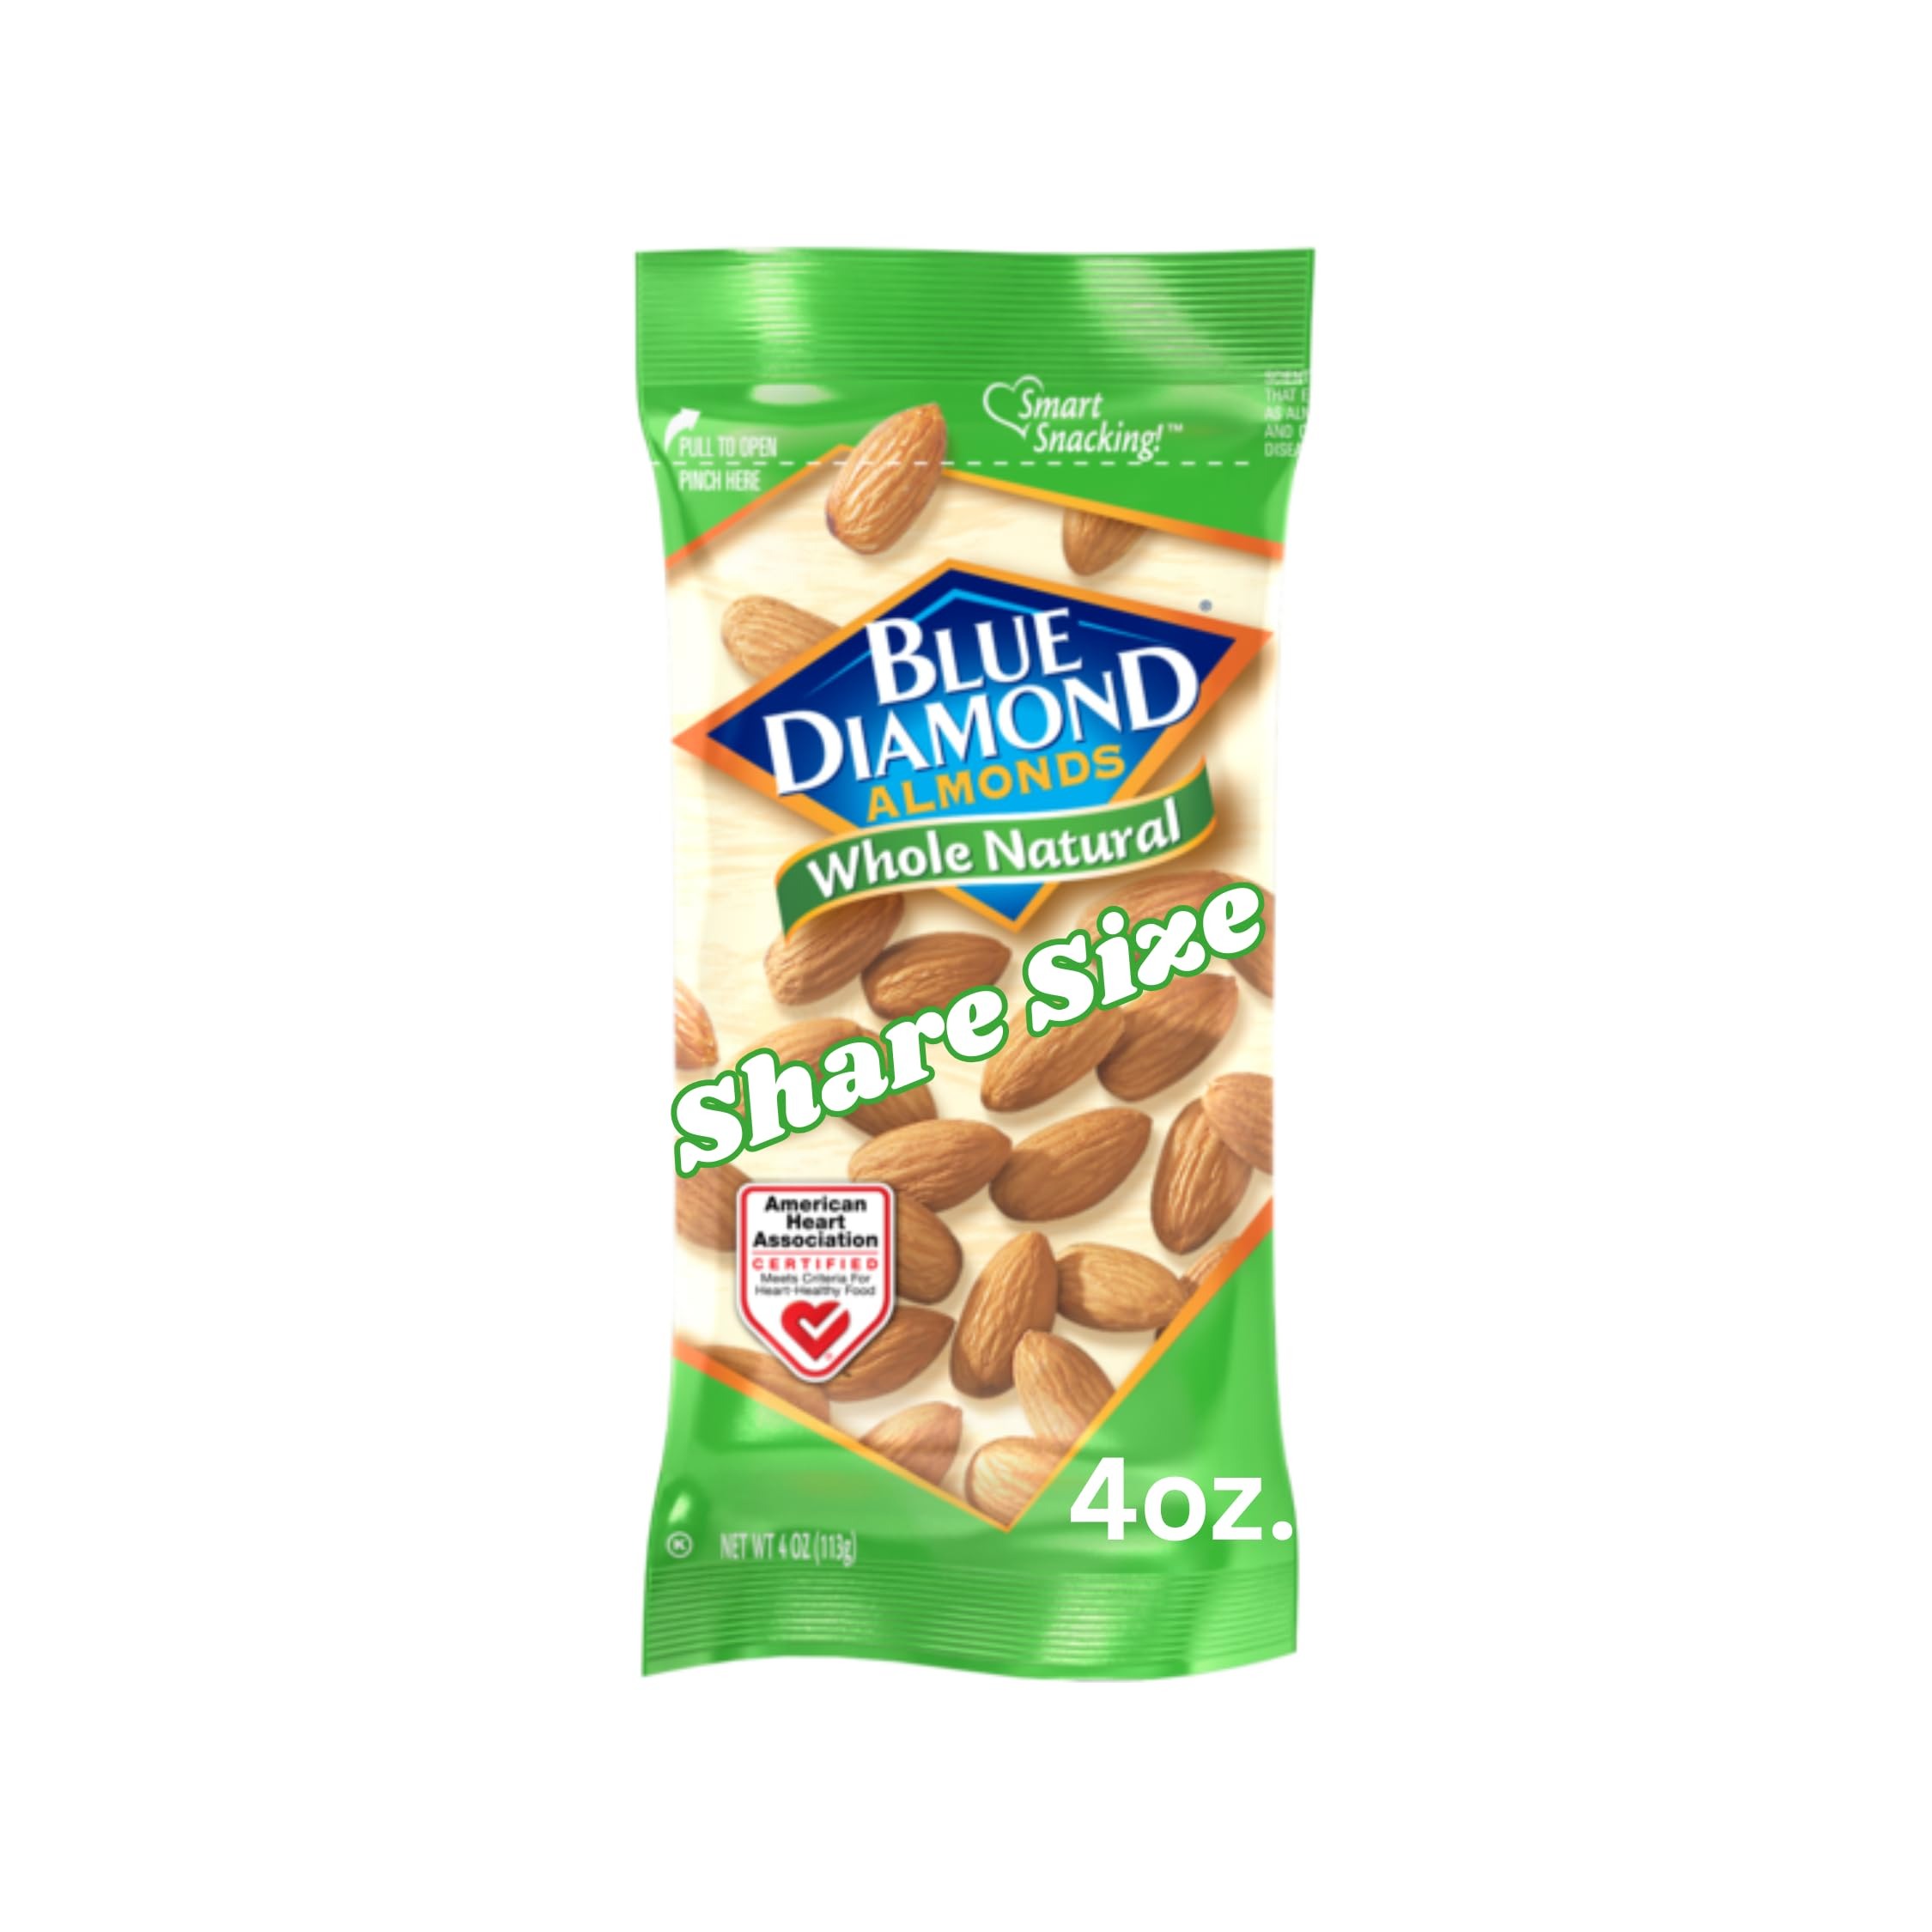
Item Name: Blue Diamond Almonds, Raw Whole Natural, 4 Ounce (Pack of 12)
Bullet Point 1: Contains 12 - 4 ounce bags of Blue Diamond Whole Natural Raw Almonds
Bullet Point 2: Whole Natural Blue Diamond almonds are the best way to appreciate the flavor of the almond
Bullet Point 3: Perfect for snacking, they're also ideal for your favorite recipes
Bullet Point 4: 3g fiber, 0g trans fat
Bullet Point 5: Cholesterol free
Value: 48.0
Unit: Ounce

Price: 24.99